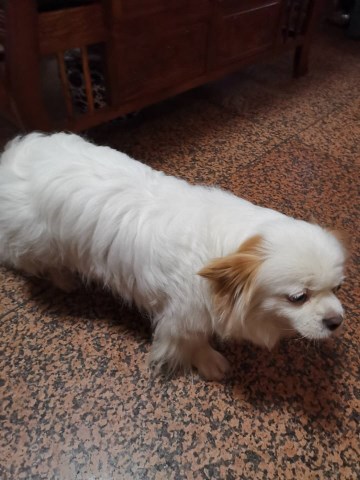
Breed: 480-n000125-Pekinese